Women in Algeria

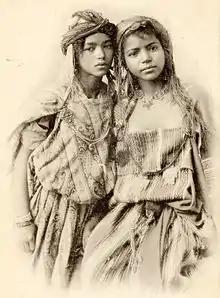
Photograph of two Algerian women from Bou Saâda, c. 1906.

Women fulfilled a number of different functions during the Algerian War. The majority of Muslim women who became active participants did so on the side of the National Liberation Front (FLN). The French included some women in their war effort, but they were not as fully integrated, nor were they charged with the same breadth of tasks as their Algerian sisters. The total number of women involved in the conflict, as determined by post-war veteran registration, is numbered at 11,000, but it is possible that this number was significantly higher due to underreporting.